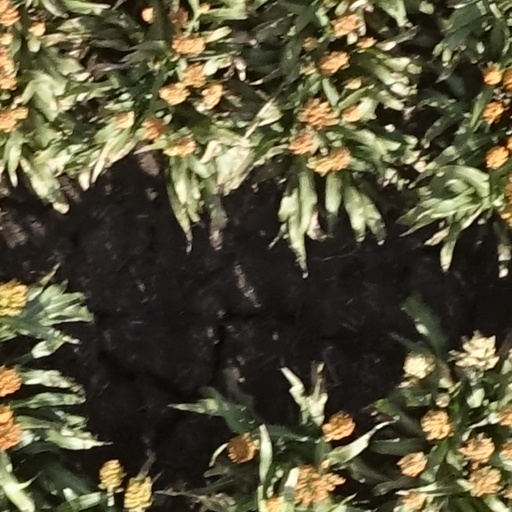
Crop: sorghum